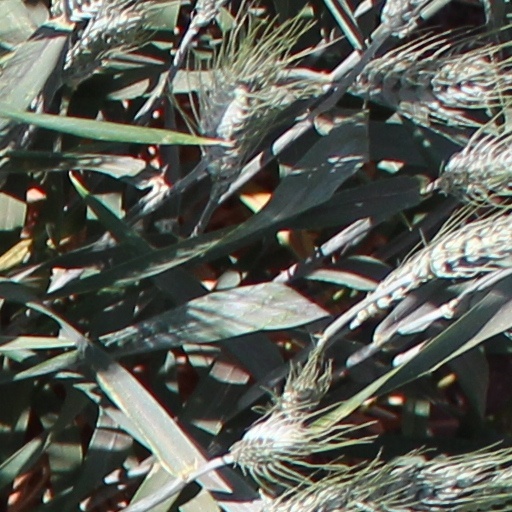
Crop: wheat